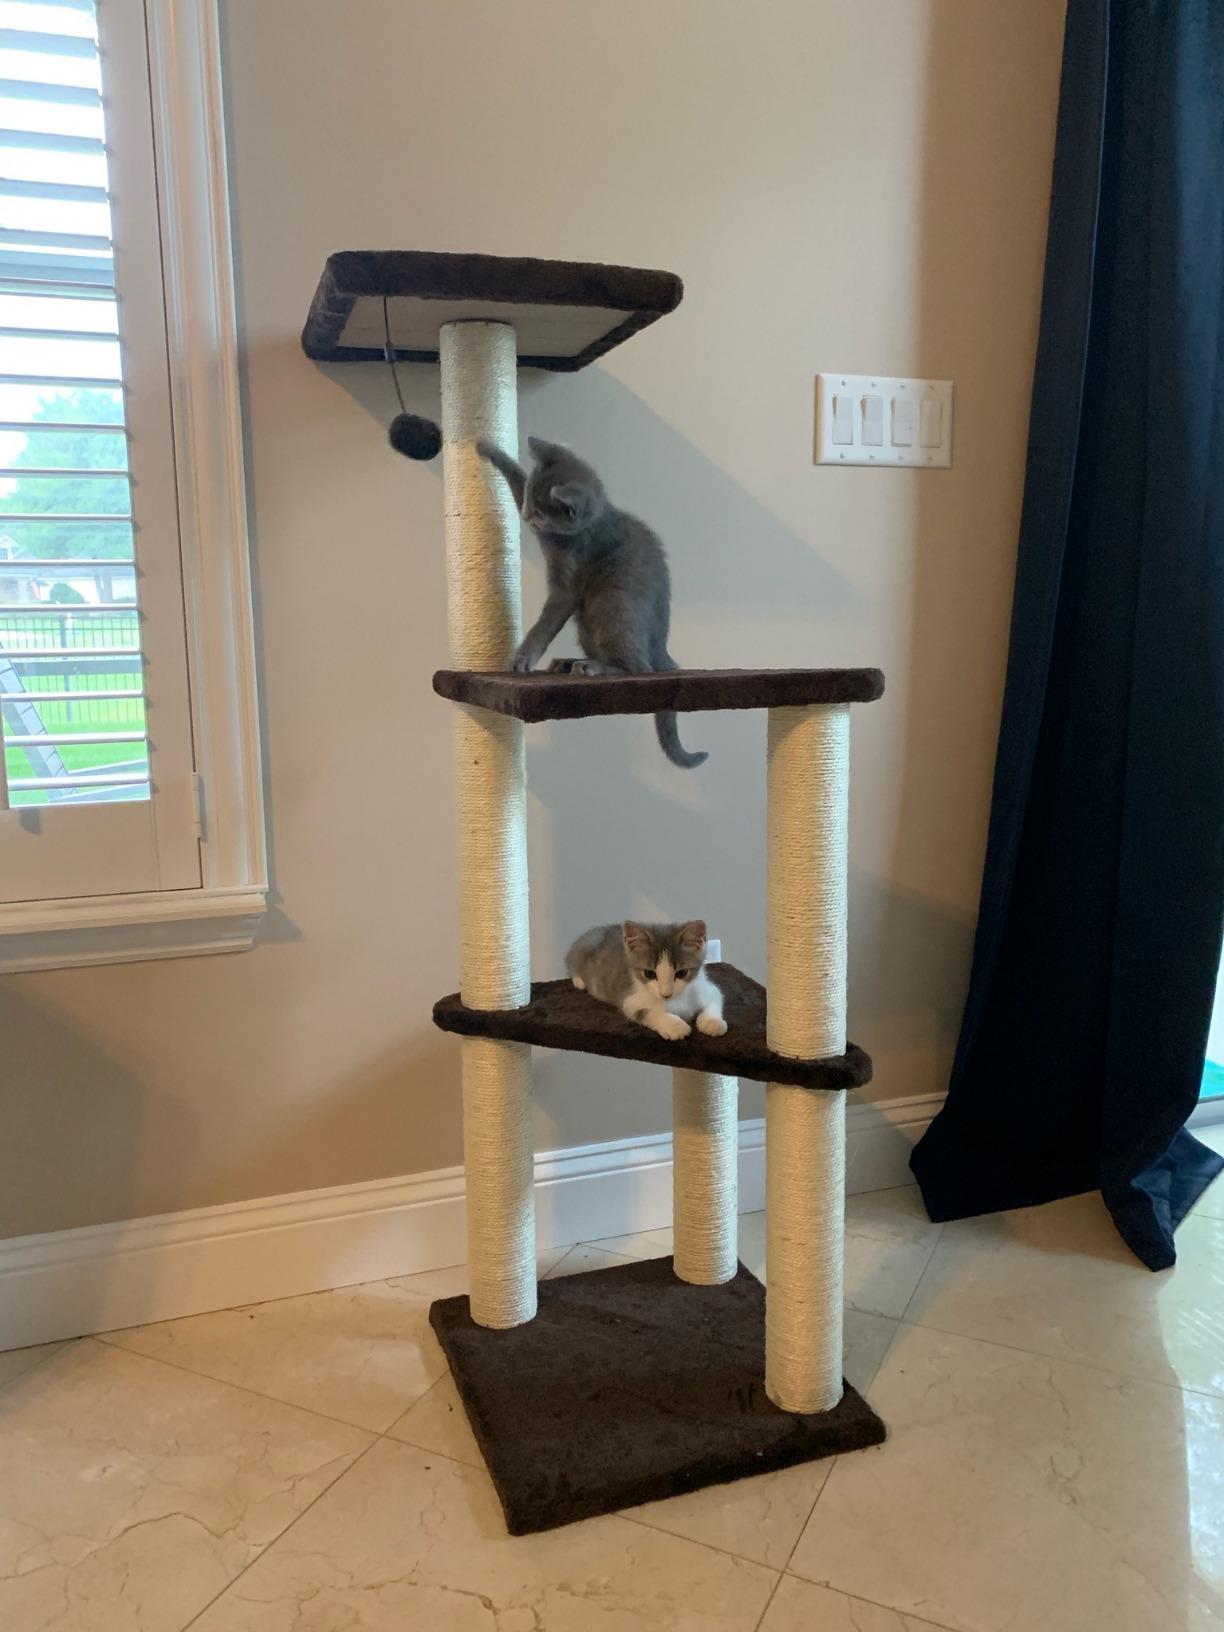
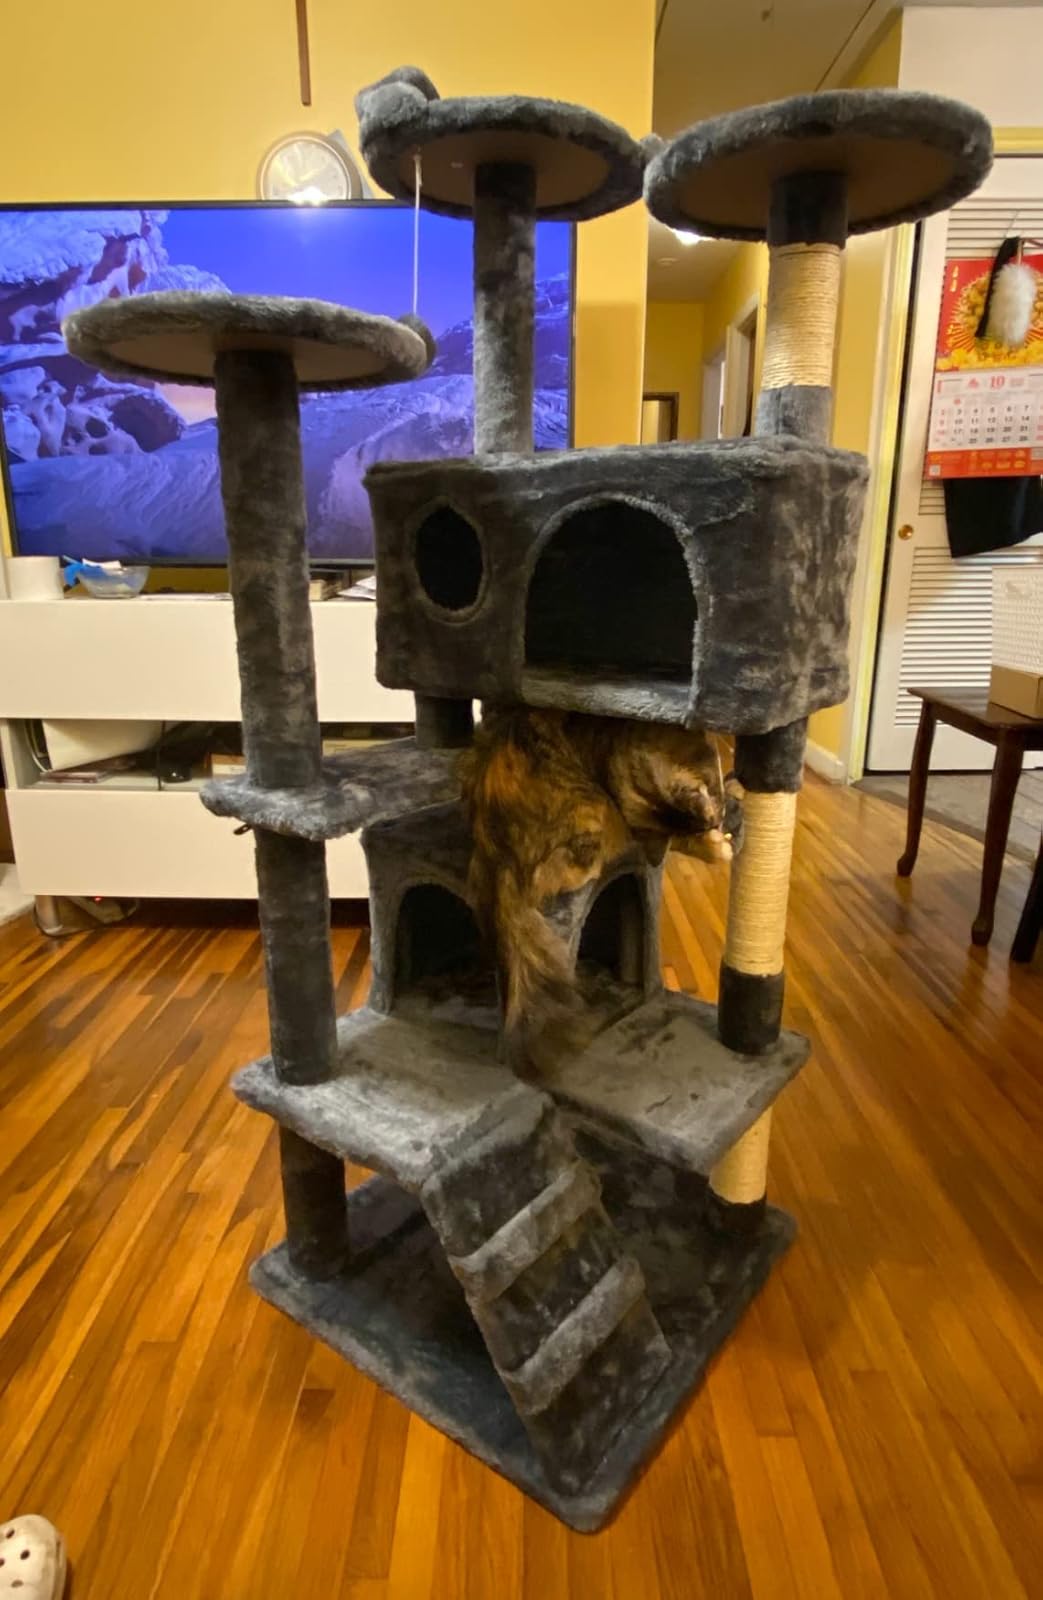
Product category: items_cat tree
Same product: no